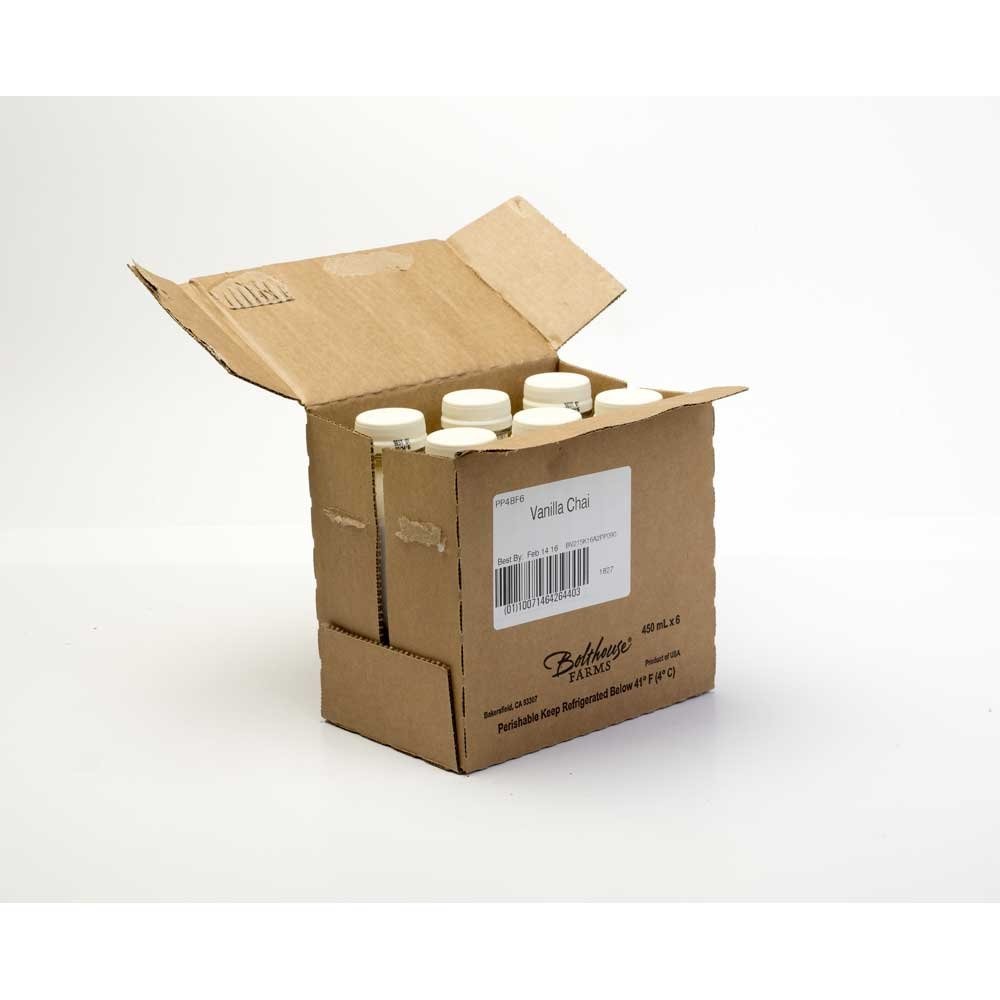
Item Name: Bolthouse Farms Vanilla Chai Latte Tea and Soy Beverage, 450 Milliliter -- 6 per case.
Bullet Point 1: Important - Refrigerated items are perishable and tend to have short shelf lives - some of these can be as little as two weeks from the date of receipt - if you are ordering a large quantity, or are otherwise concerned about expiration dates, consider a frozen product.
Bullet Point 2: Ships refrigerated, CANNOT be cancelled after being processed.
Product Description: Bolthouse Farms Vanilla Chai Latte Tea and Soy Beverage, 450 Milliliter -- 6 per case. Heart Healty Country of Origin: United States
Value: 91.3
Unit: Fl Oz

Price: 55.84